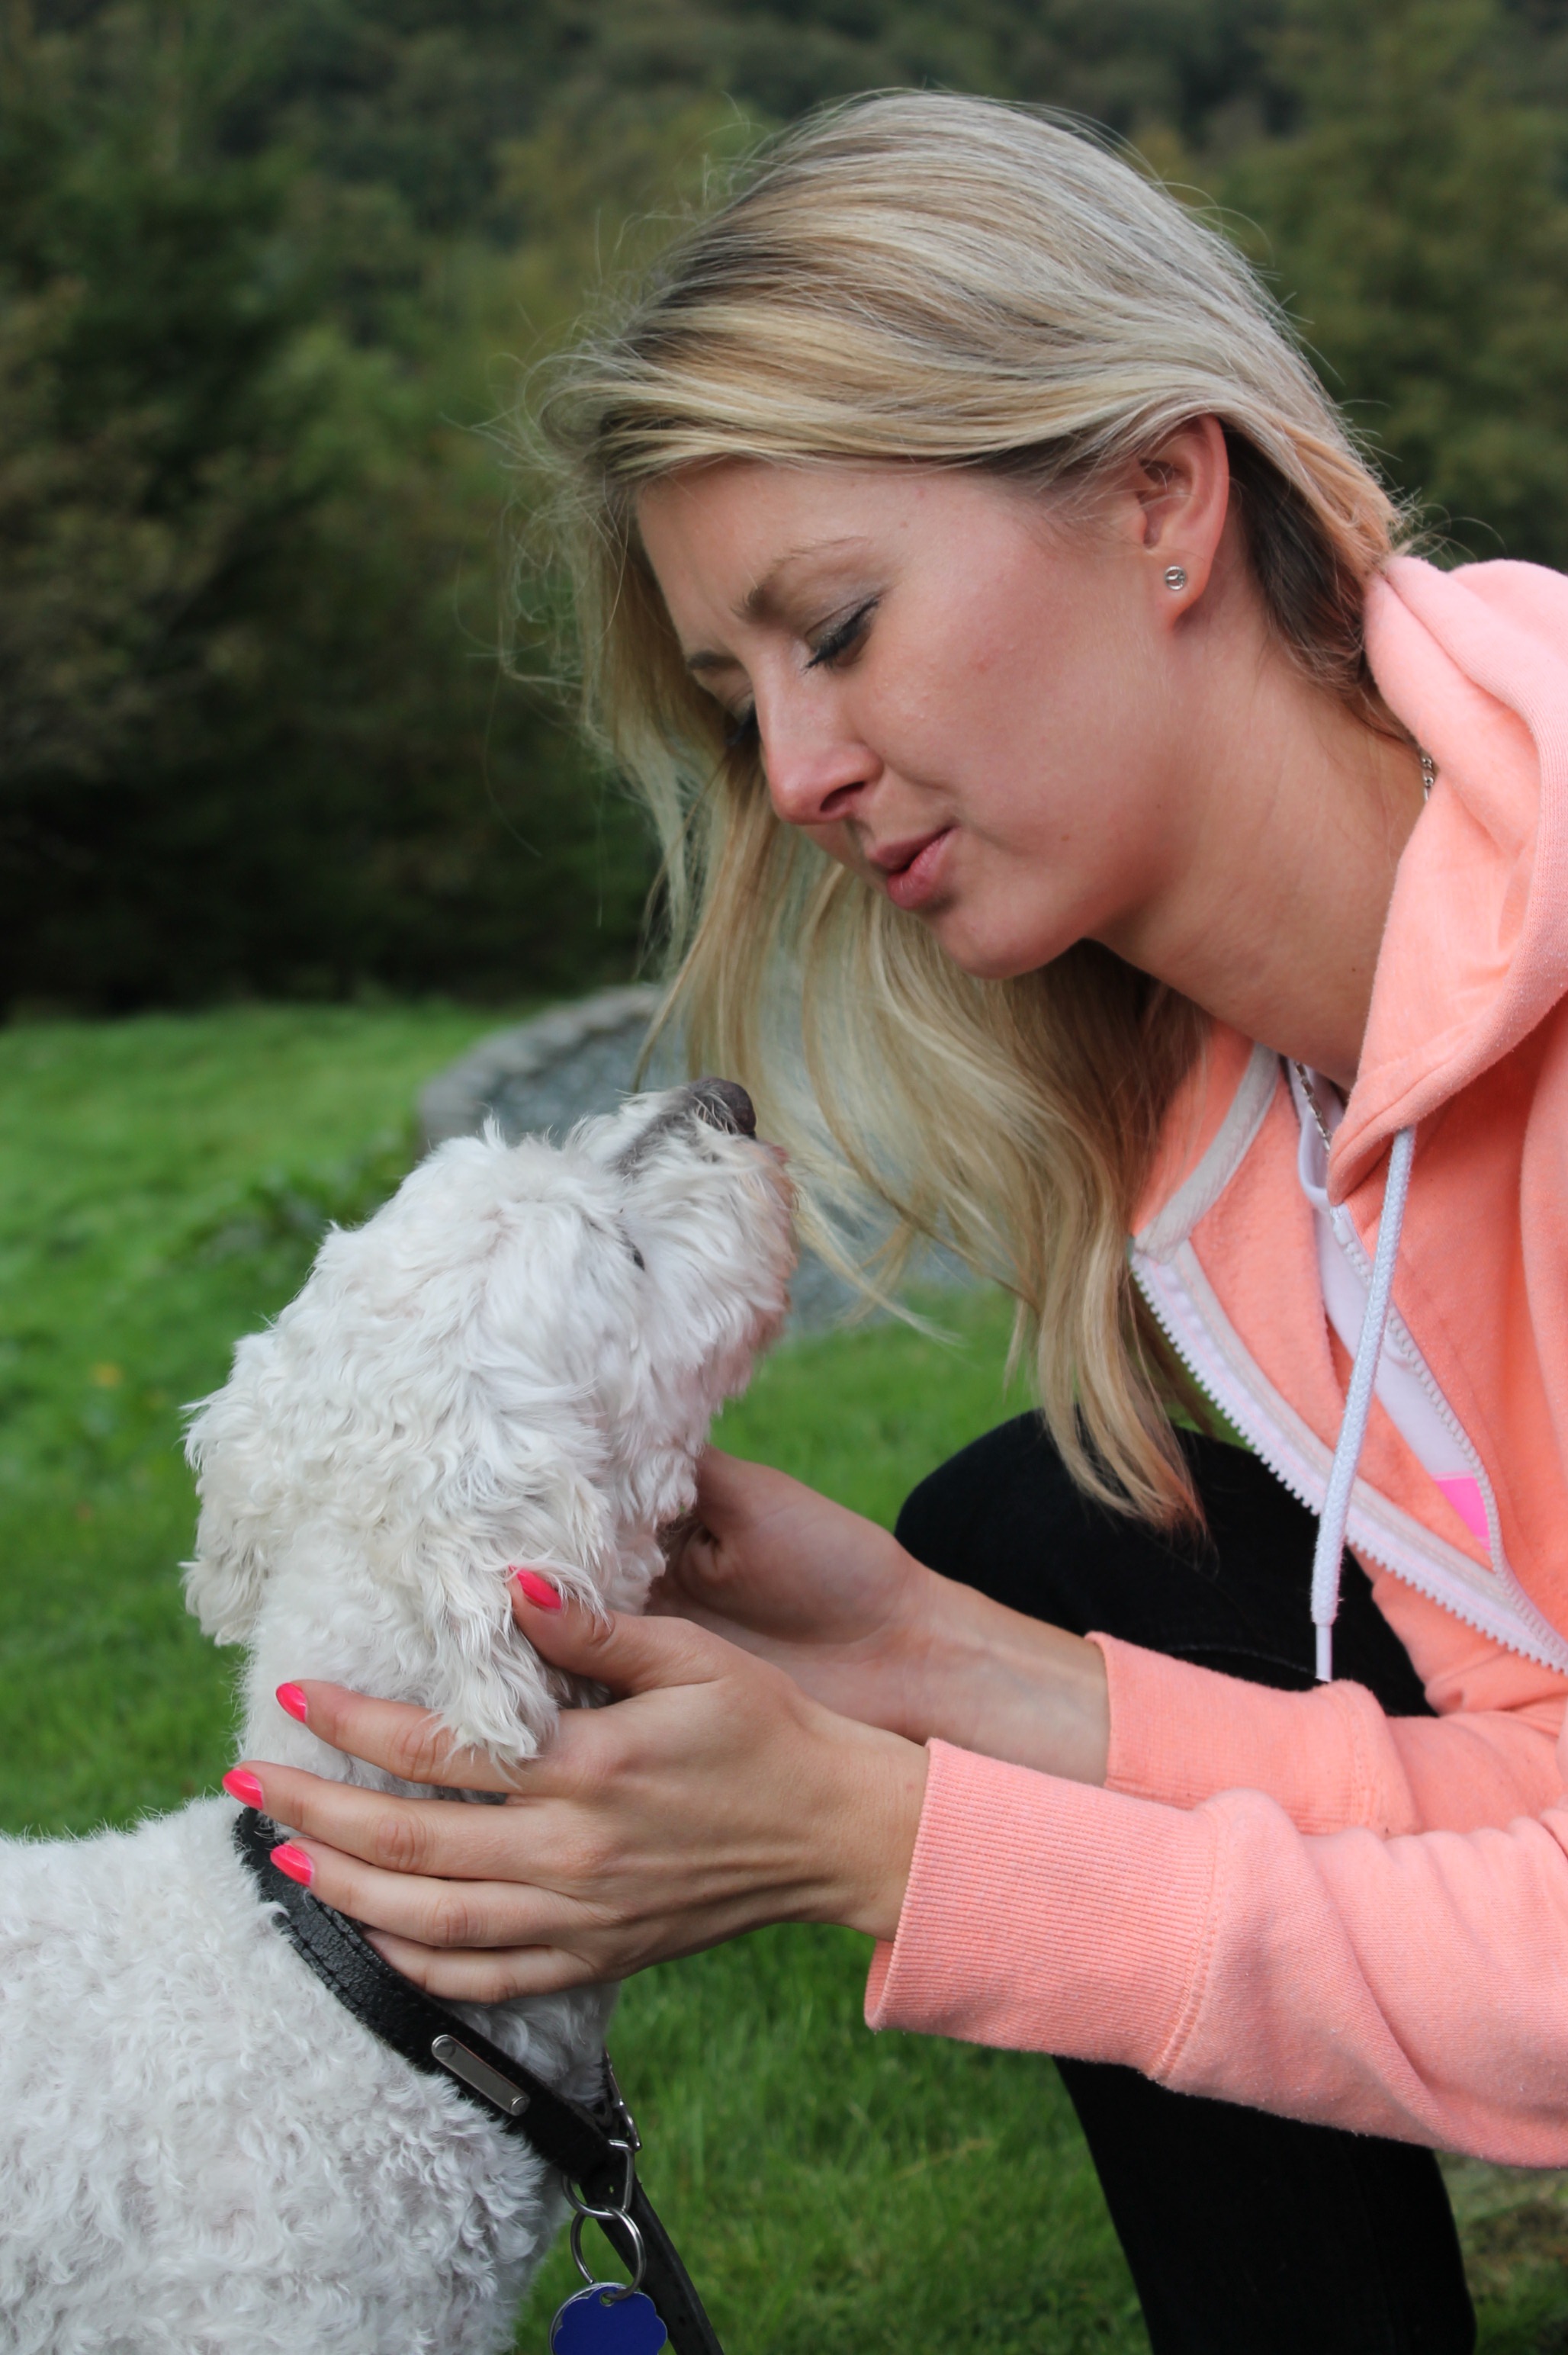
hand, grass, person, girl, woman, hair, dog, love, portrait, model, spring, friendship, lady, dress, skin, beauty, devotion, interaction, photo shoot, portrait photography, faithfulness, mutual understanding